John Pym Yeatman

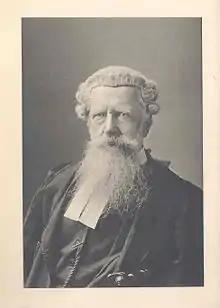
John Pym Yeatman

John Pym Yeatman (1830–1910) was a barrister and influential proponent of British Israelism. He has been described as "outspoken, quarrelsome, no respecter of rank and reputation and cursed with a self-destructive streak".